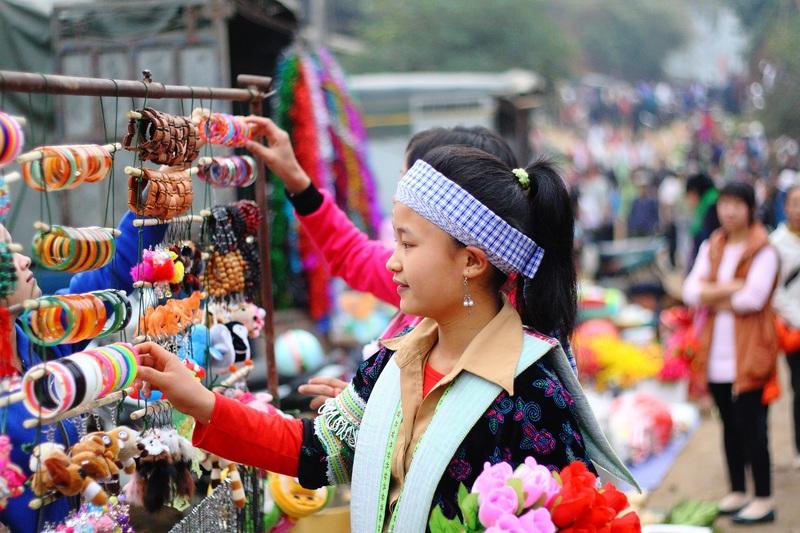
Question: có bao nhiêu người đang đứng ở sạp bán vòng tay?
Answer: có hai bạn nữ đang đứng ở sạp bán vòng tay